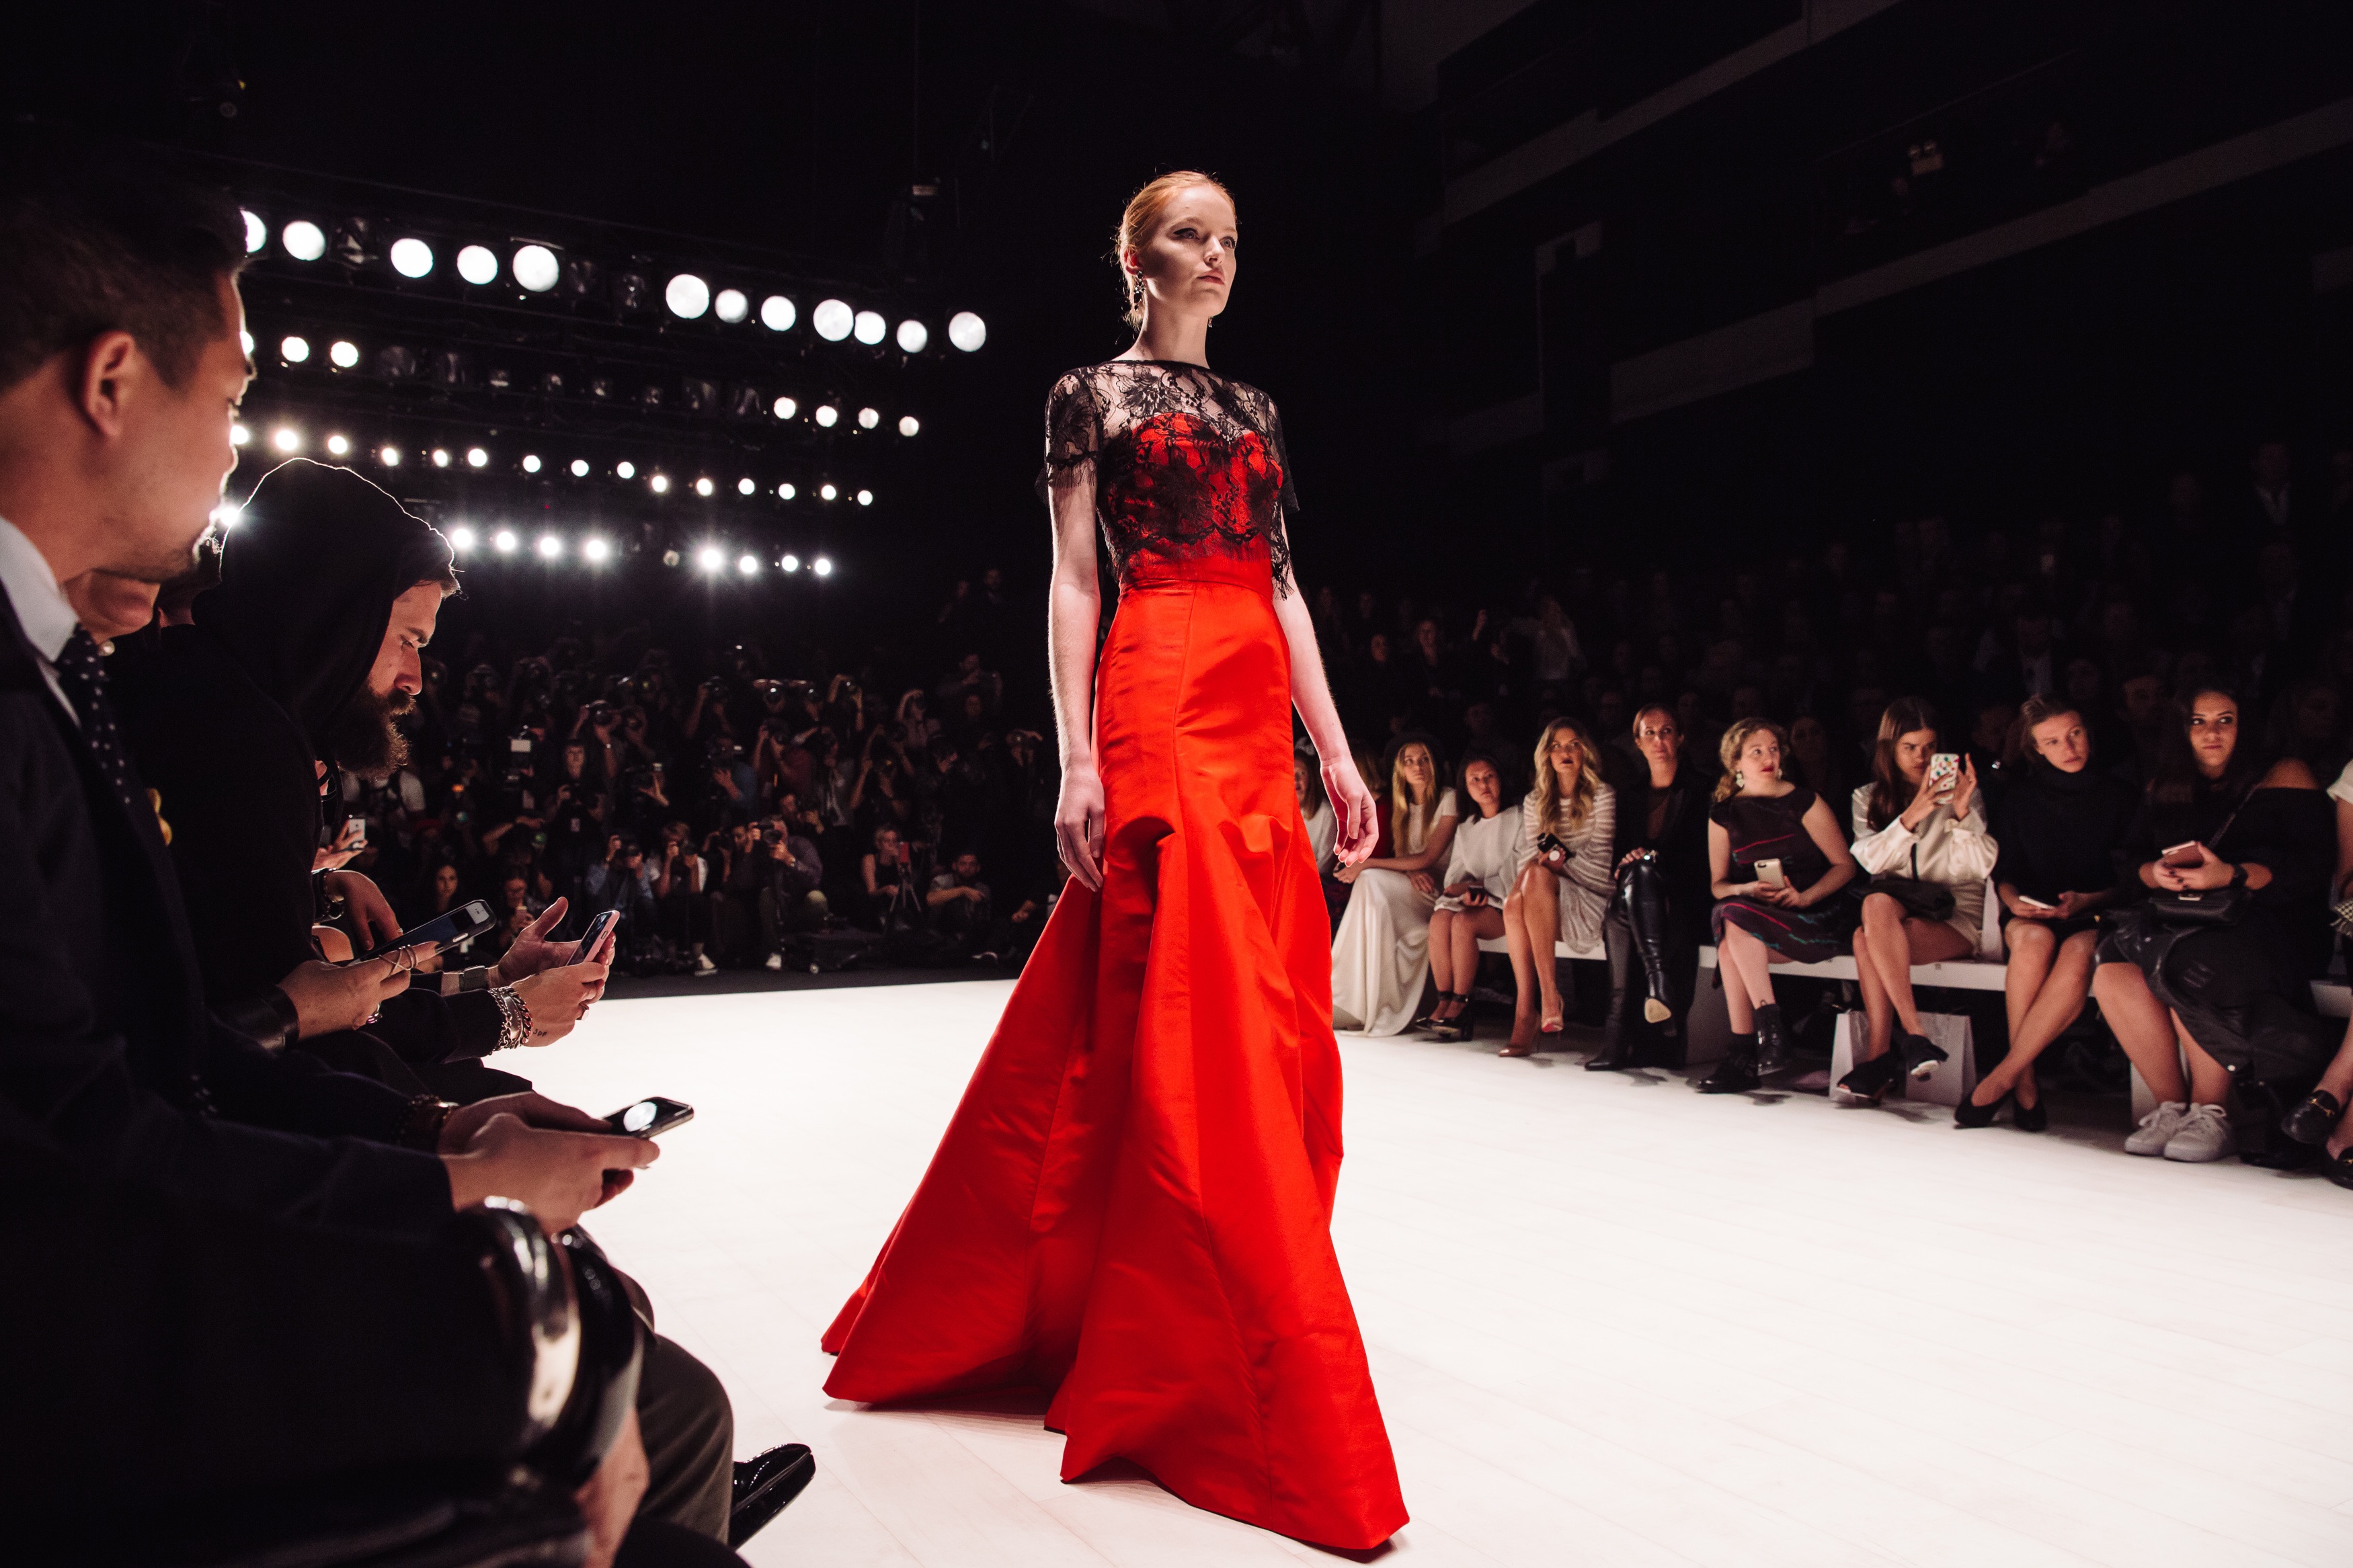
fashion, runway, fashion design, fashion show